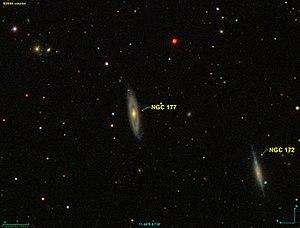
Image créée à l'aide du logiciel Aladin Sky Atlas du Centre de Données astronomiques de Strasbourg et des données de SDSS (Sloan Digital Sky Survey).
NGC 177 est une galaxie spirale située dans la constellation de la Baleine à environ 171 millions d'années-lumière de la Voie lactée. Elle a été découverte par l'astronome américain Frank Müller en 1886.